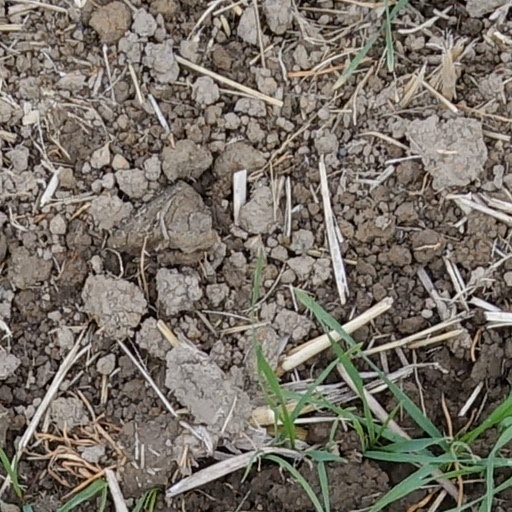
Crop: wheat